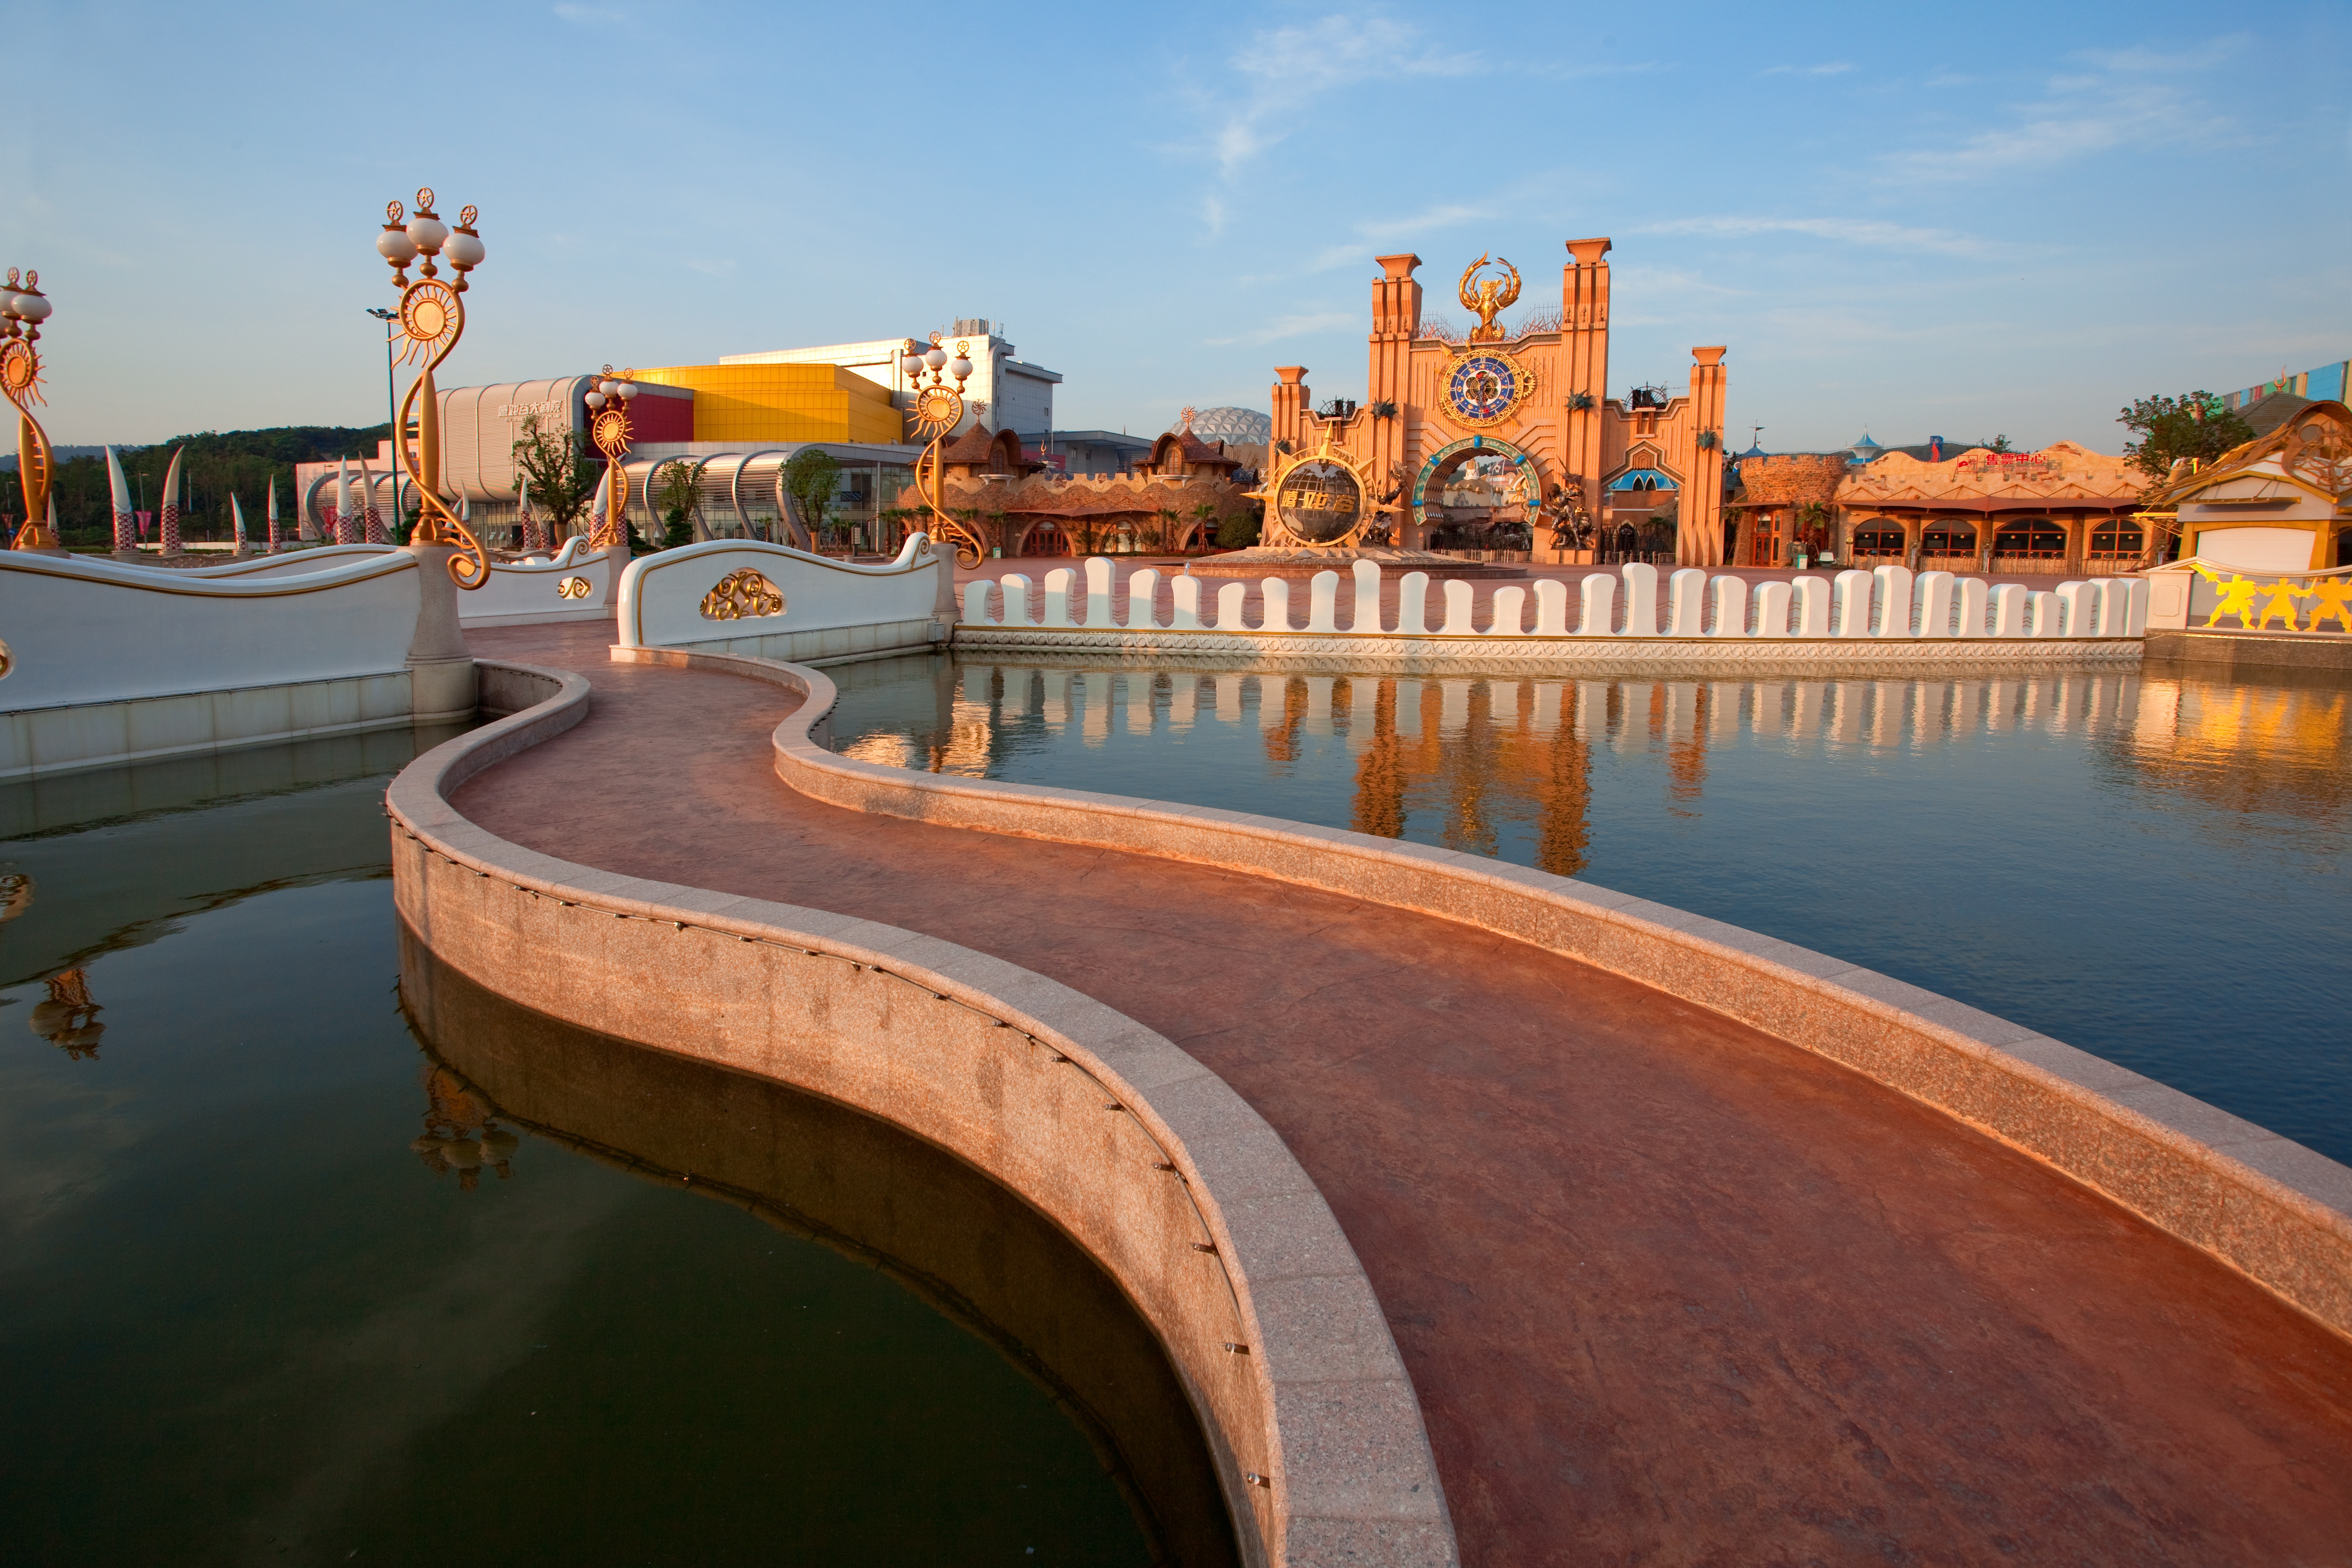
sea, dock, palace, walkway, vacation, reflection, swimming pool, marina, waterway, resort, estate, fantasy world, changzhou play valley, heroes gate